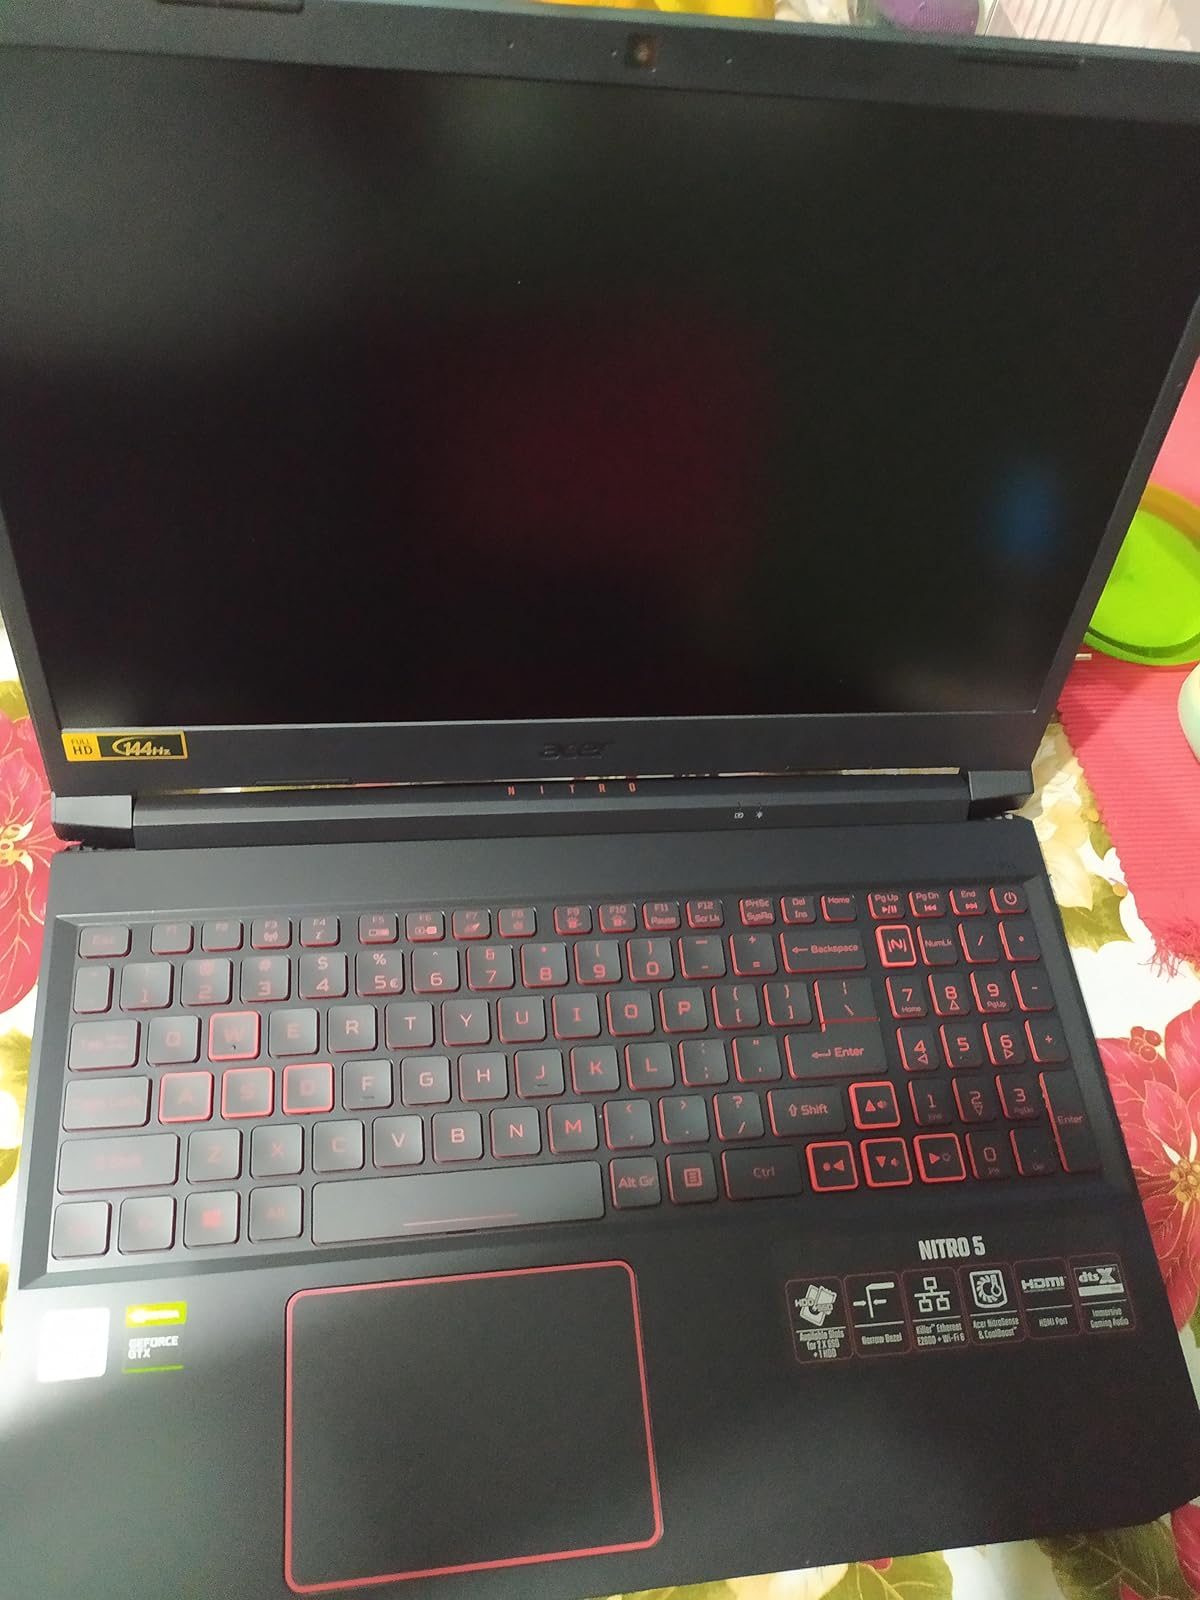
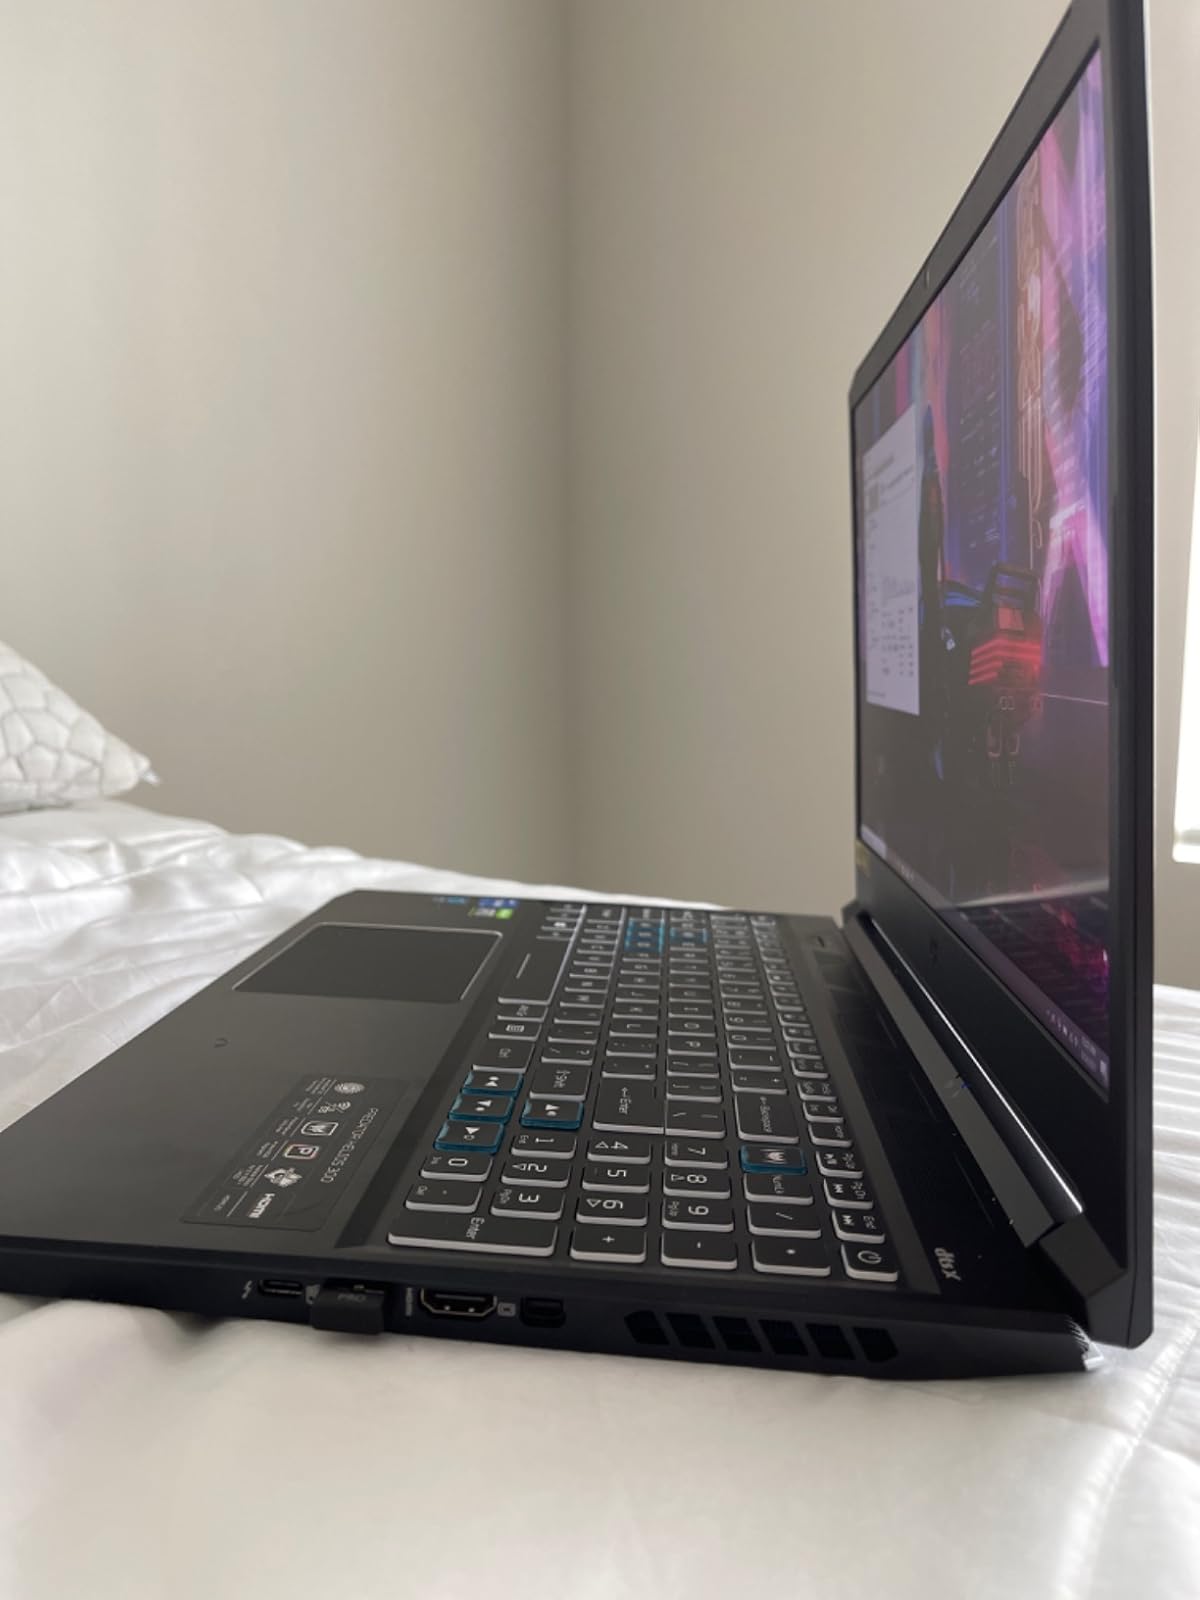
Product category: laptop
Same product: no